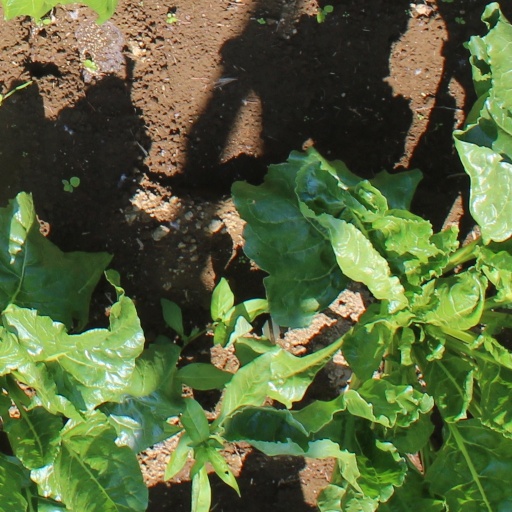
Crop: sugar beet